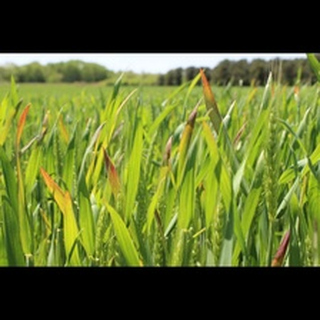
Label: wheat_leaf_blight